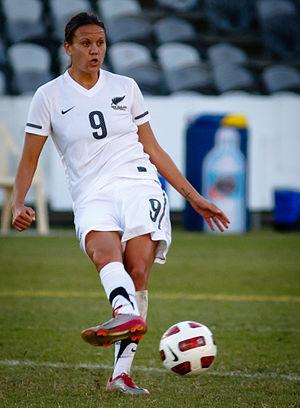
La Coupe d'Océanie féminine de football 2010 est la neuvième édition de la Coupe d'Océanie féminine de football, une compétition de la Confédération du football d'Océanie qui met aux prises les meilleures sélections nationales féminines de football affiliées à l'OFC.